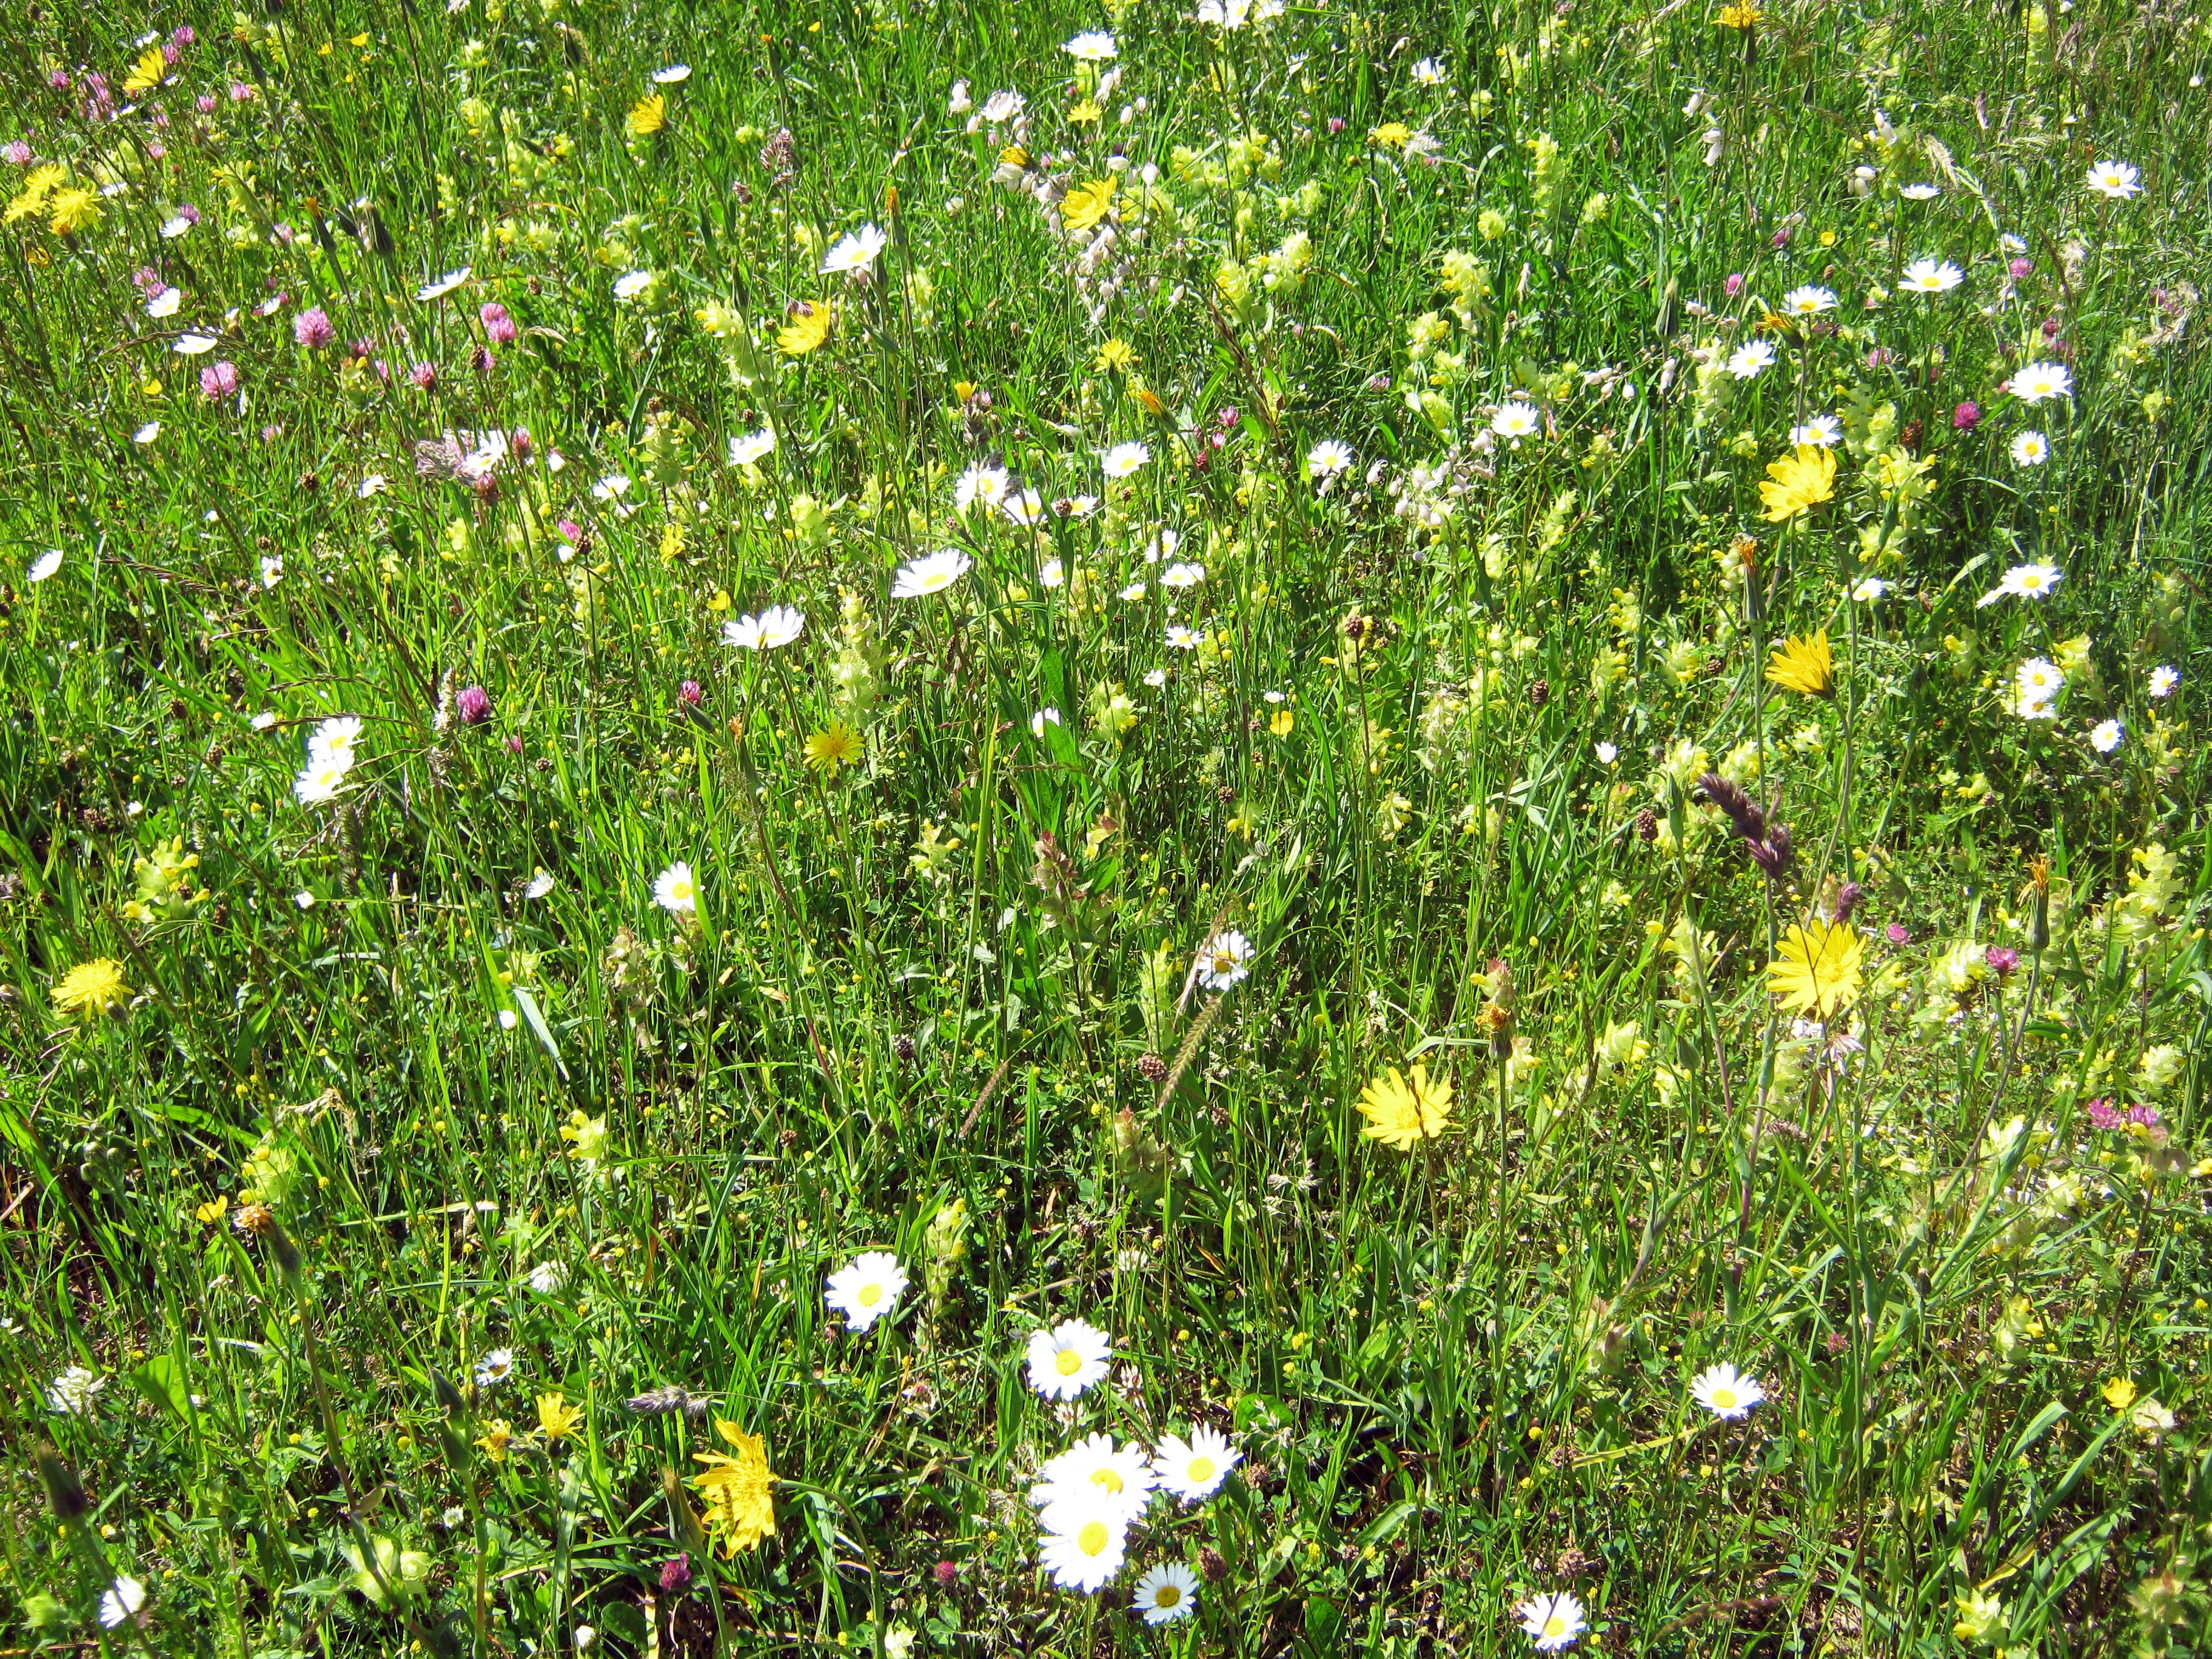
plant, lawn, meadow, prairie, flower, herb, flora, botanical, wildflower, flowers, grassland, shrub, habitat, ecosystem, flower meadow, mountain flowers, flowering plant, subshrub, annual plant, land plant, chamaemelum nobile, common tormentil